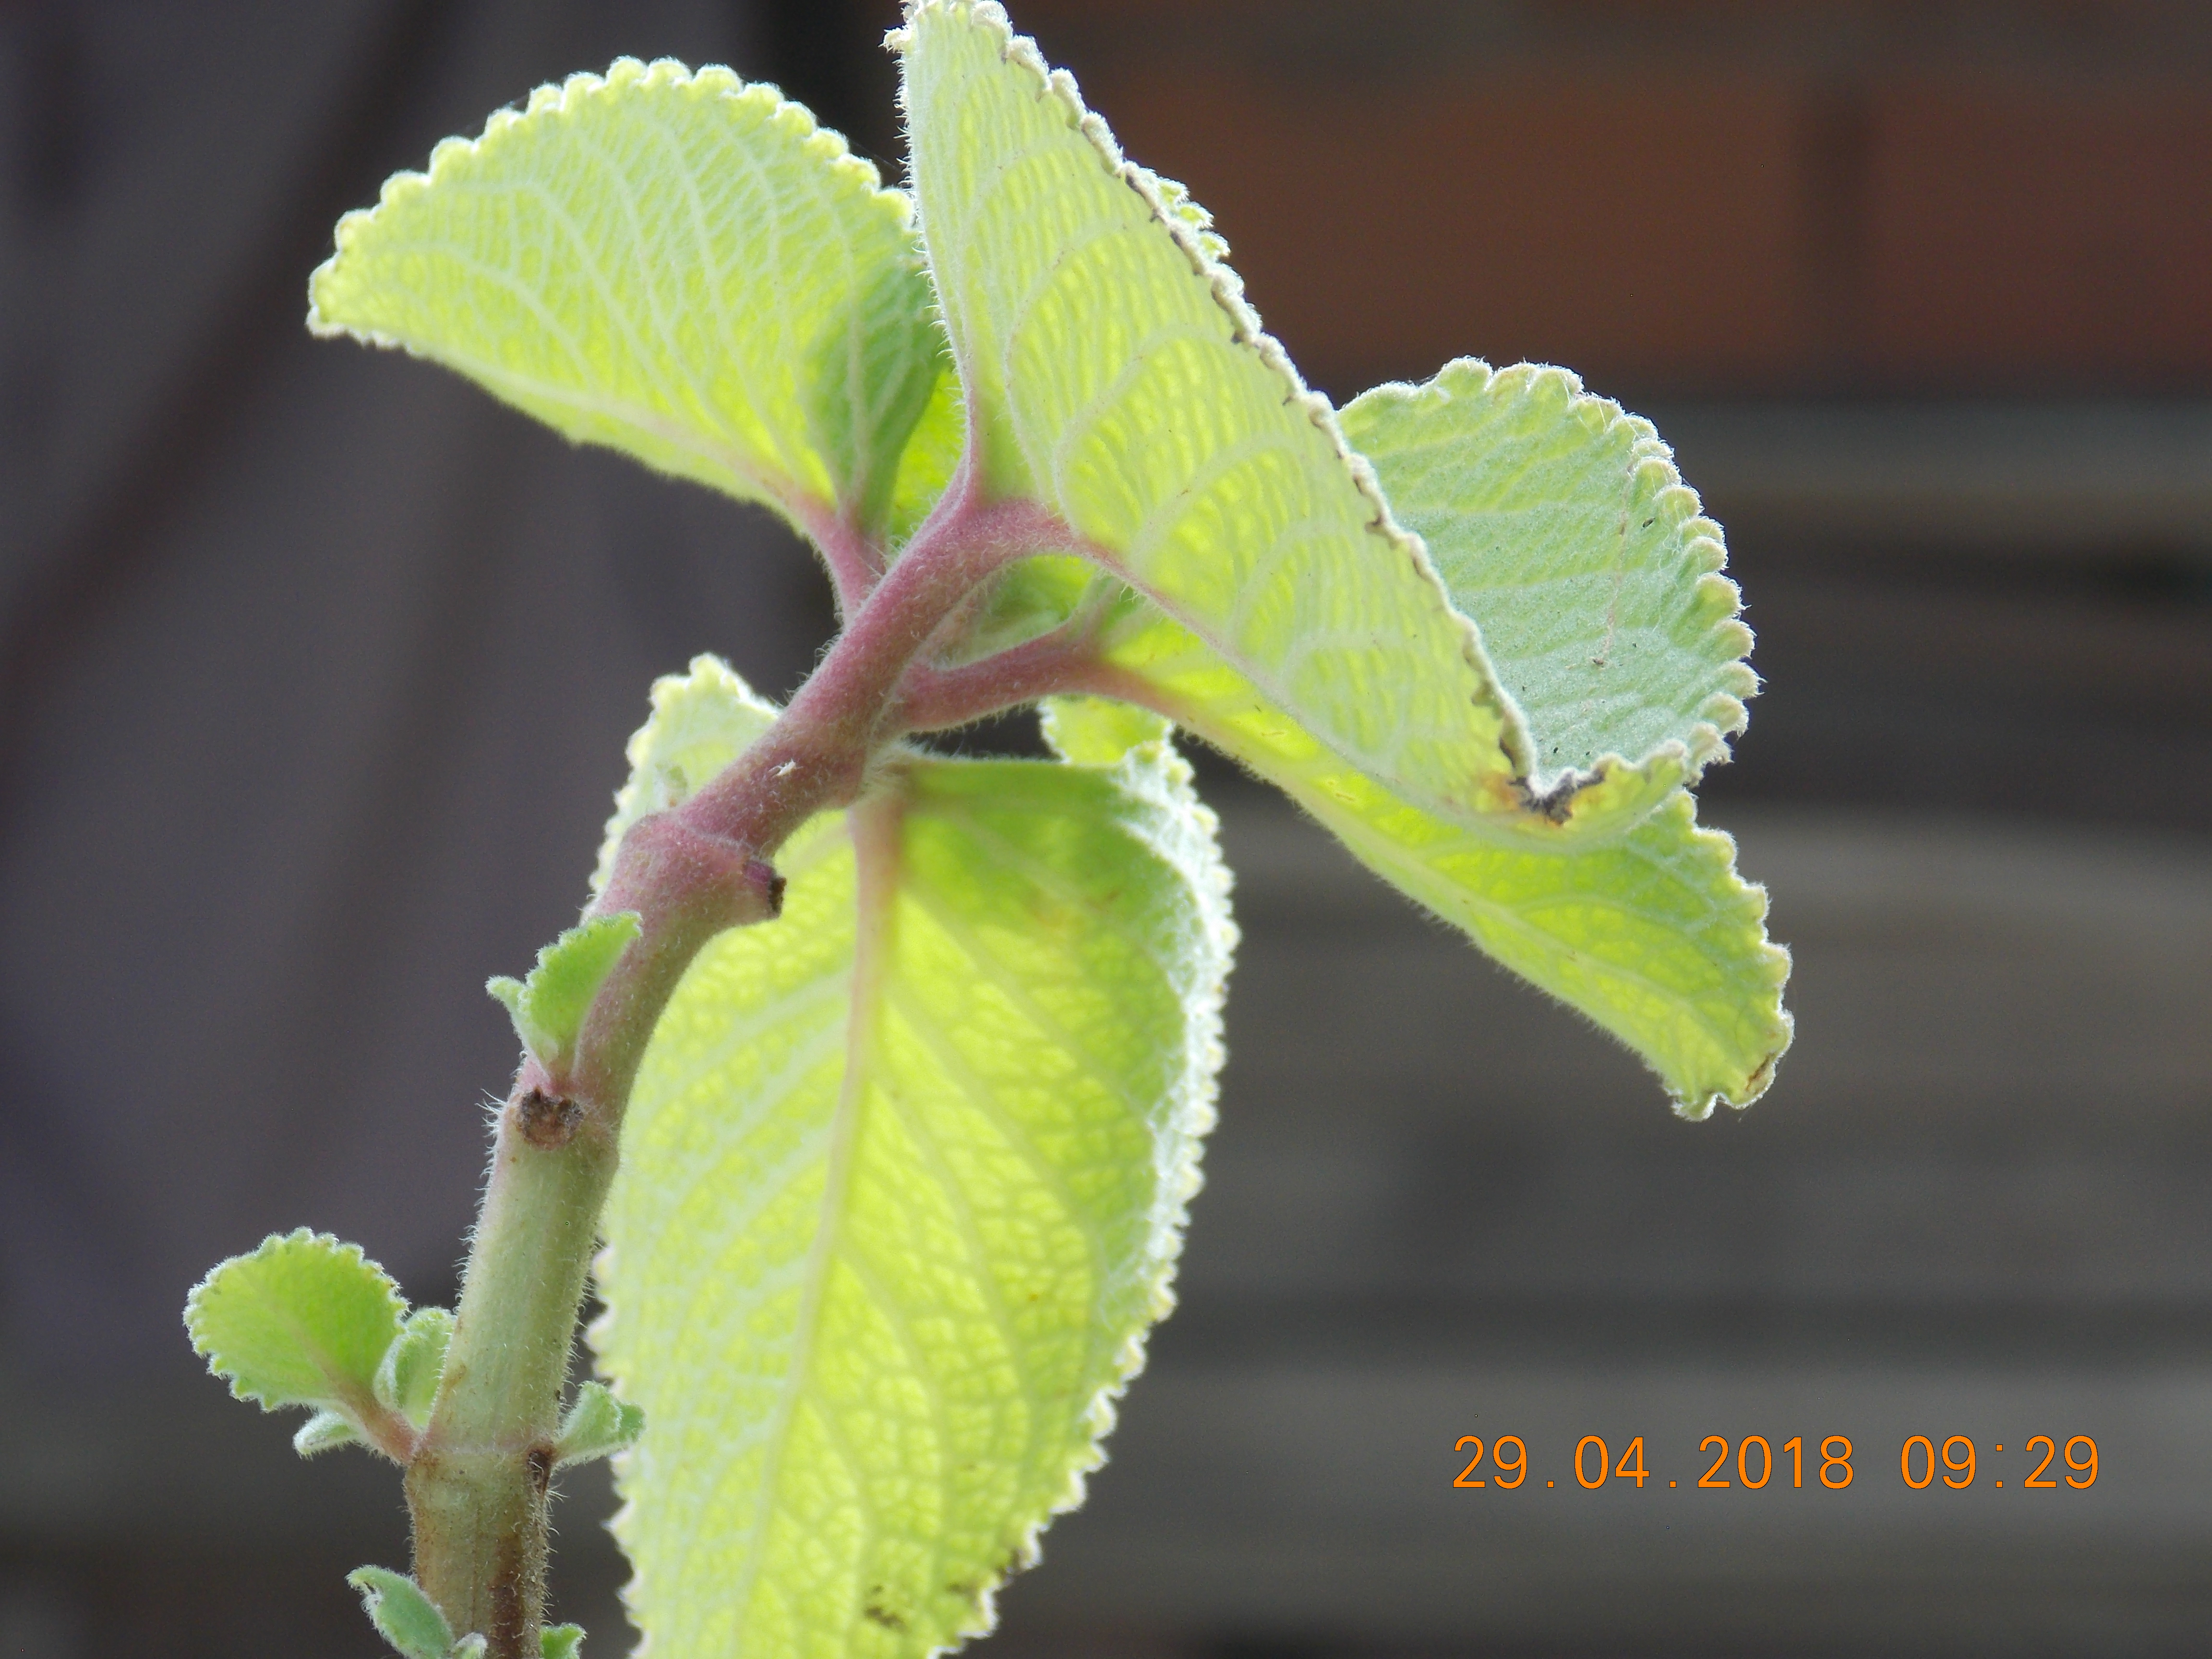
leaf, plant, plant stem, herb